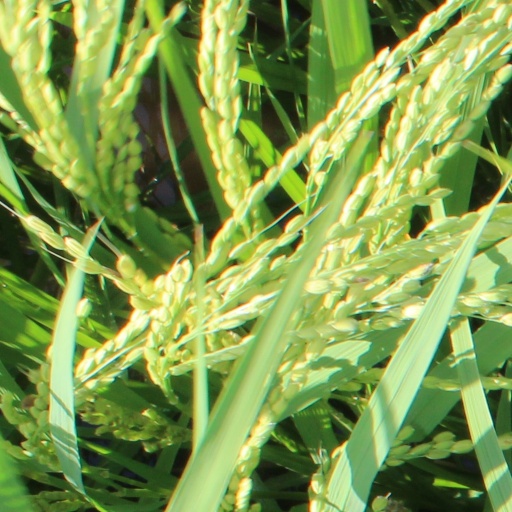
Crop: rice